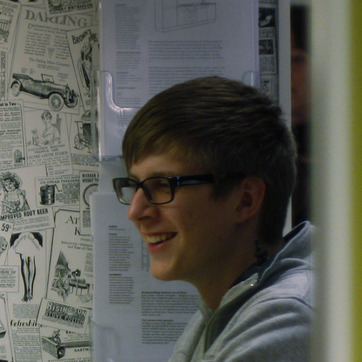
Material: plastic